Jura Soyfer

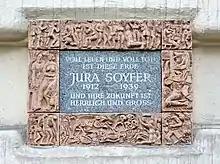
Plaque at his last residence, Heinestraße 4, 2nd district of Vienna

In 1937, Soyfer was mistaken for Franz Marek (a leader of the Communist Party of Austria) and arrested. When it was discovered that Soyfer himself had also written incriminatory pieces, he was imprisoned for three months. On 17 February 1938, he was freed as part of an amnesty for political prisoners. He remained freed for only 26 days. On 13 March 1938, he was arrested as he tried to cross the Austrian border at St. Antonien Joch above Gargellen into Switzerland. He was later transported to Dachau concentration camp. Here, Soyfer met the composer Herbert Zipper, and together they wrote the famous "Dachaulied", the Dachau song, which cynically took up the Nazi motto "Arbeit macht frei" ("work liberates"), written above the entrance to such camps.